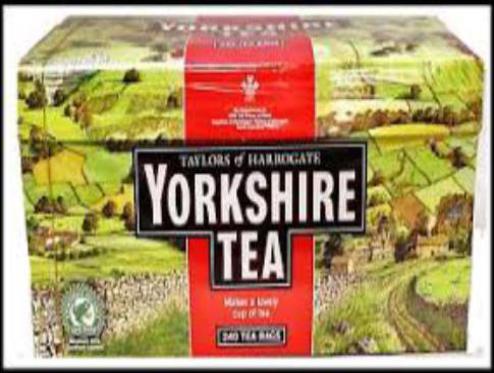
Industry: Food